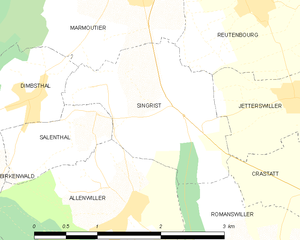
Carte des communes françaises